Churchville Nature Center

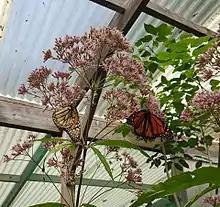
Two Monarch butterflies feeding inside of the Butterfly House at Churchville. August 2017

The house is a paid exhibit that currently runs from mid-June through mid-September each year for educational tours. These tours are conducted by a group of volunteer docents who dedicate their time to rear, garden and educate within the butterfly house. Several special events are help each year connected to the butterfly house including Arthropalooza, an all invertebrate related two-day festival, and the annual Monarch Tag & Release Party. The tagging event, held each year since the house was opened, allows the public to take part in the annual Monarch butterfly migration to central Mexico and subsequent research conducted on their threatened population. Since 2017, all Monarchs released during the event are reared in house to increase the conservation benefits of the program.